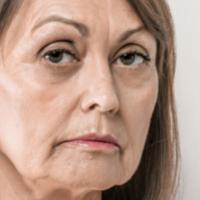
Age group: age 66-80